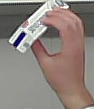
Product: sensodyne_toothpaste